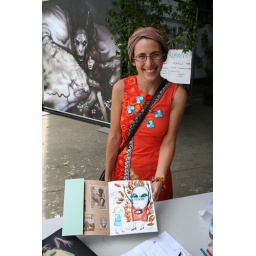
Girl in orange dress